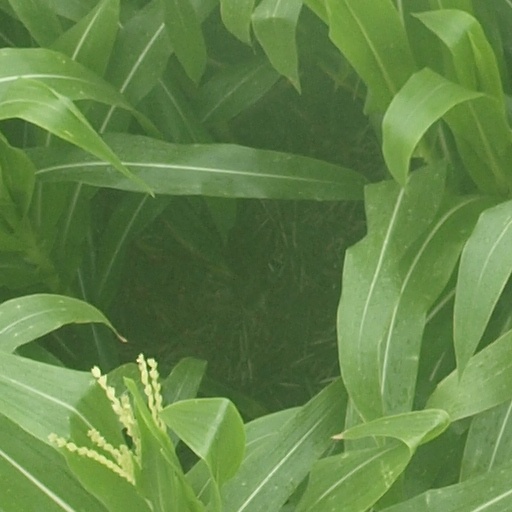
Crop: maize; corn